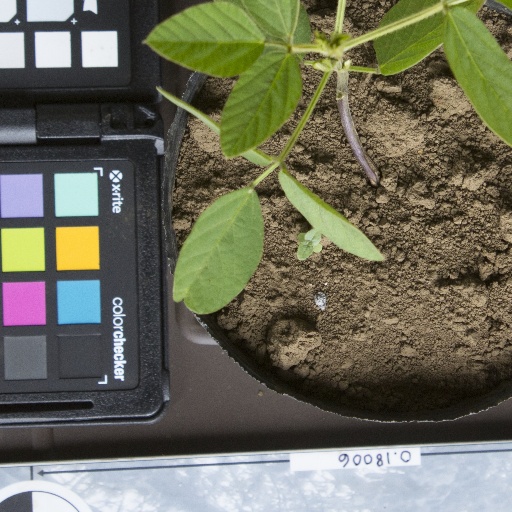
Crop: soybean